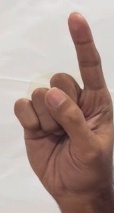
ASL sign: 1